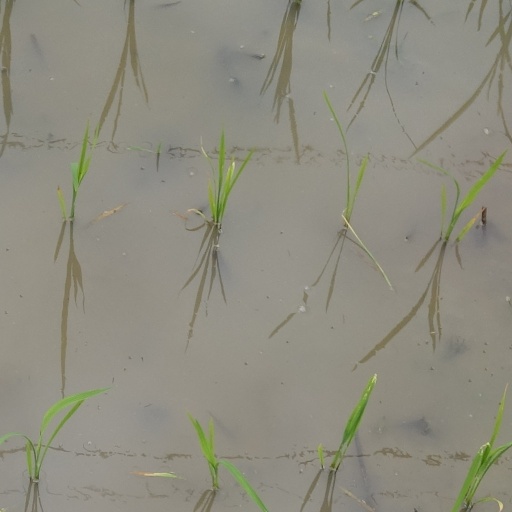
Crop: rice